The Barnacle Historic State Park

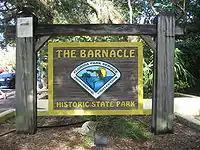
Sign at front entrance on Main Highway

The entrance is on the Northbound side of Main Highway between Abitare and The Cloister Townhomes. There is no parking available in the park itself, except for those with disabilities. However, there is a public parking lot next to the Coconut Grove playhouse and street parking throughout the neighborhood.